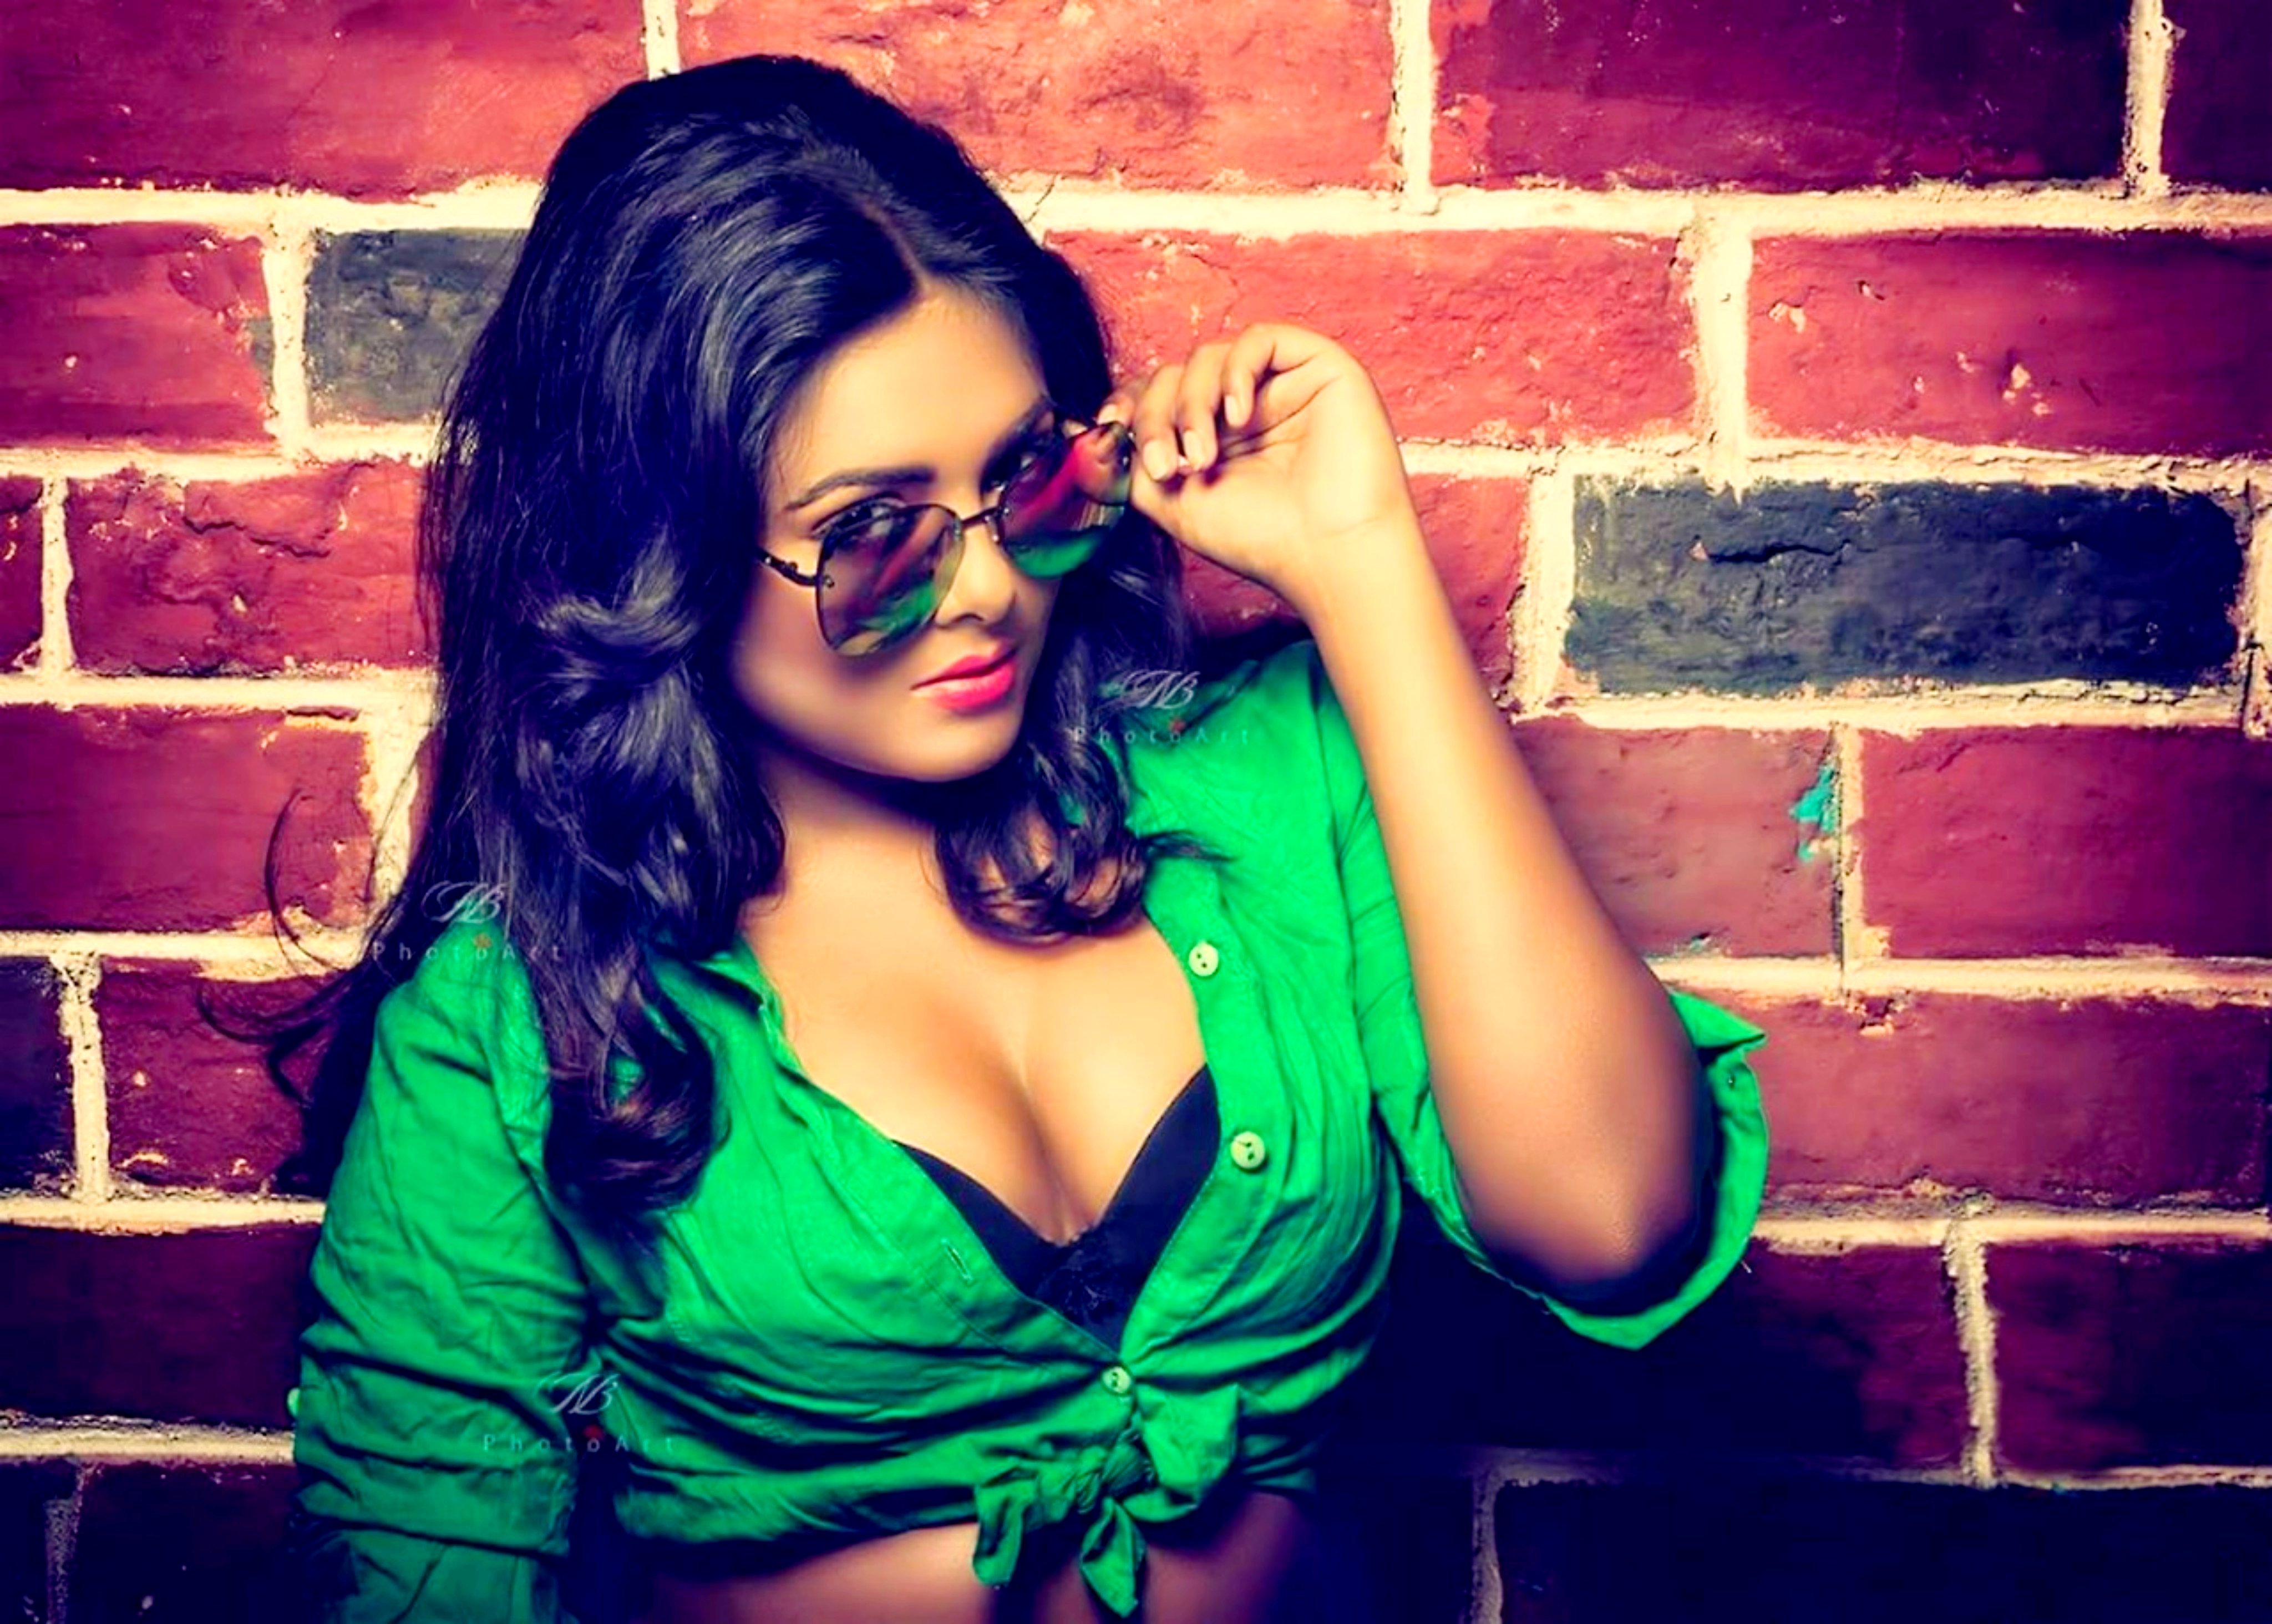
hot, girl, sexy, eyewear, beauty, lady, glasses, vision care, black hair, cool, long hair, model, photo shoot, smile, brown hair, sunglasses, computer wallpaper, fun